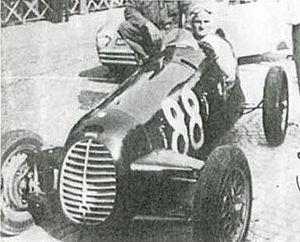
Cisitalia acronyme de Compagnia Industriale Sportiva Italia, était un constructeur automobile italien créé par Piero Dusio et Piero Taruffi à Turin en 1944.
La Cisitalia D46 était la première voiture construite par la toute nouvelle marque Cisitalia, fondée par Piero Dusio
Piero Dusio, appelé également Pietro Dusio était un footballeur, homme d'affaires, constructeur automobile ainsi qu'un pilote de voitures de courses italien.